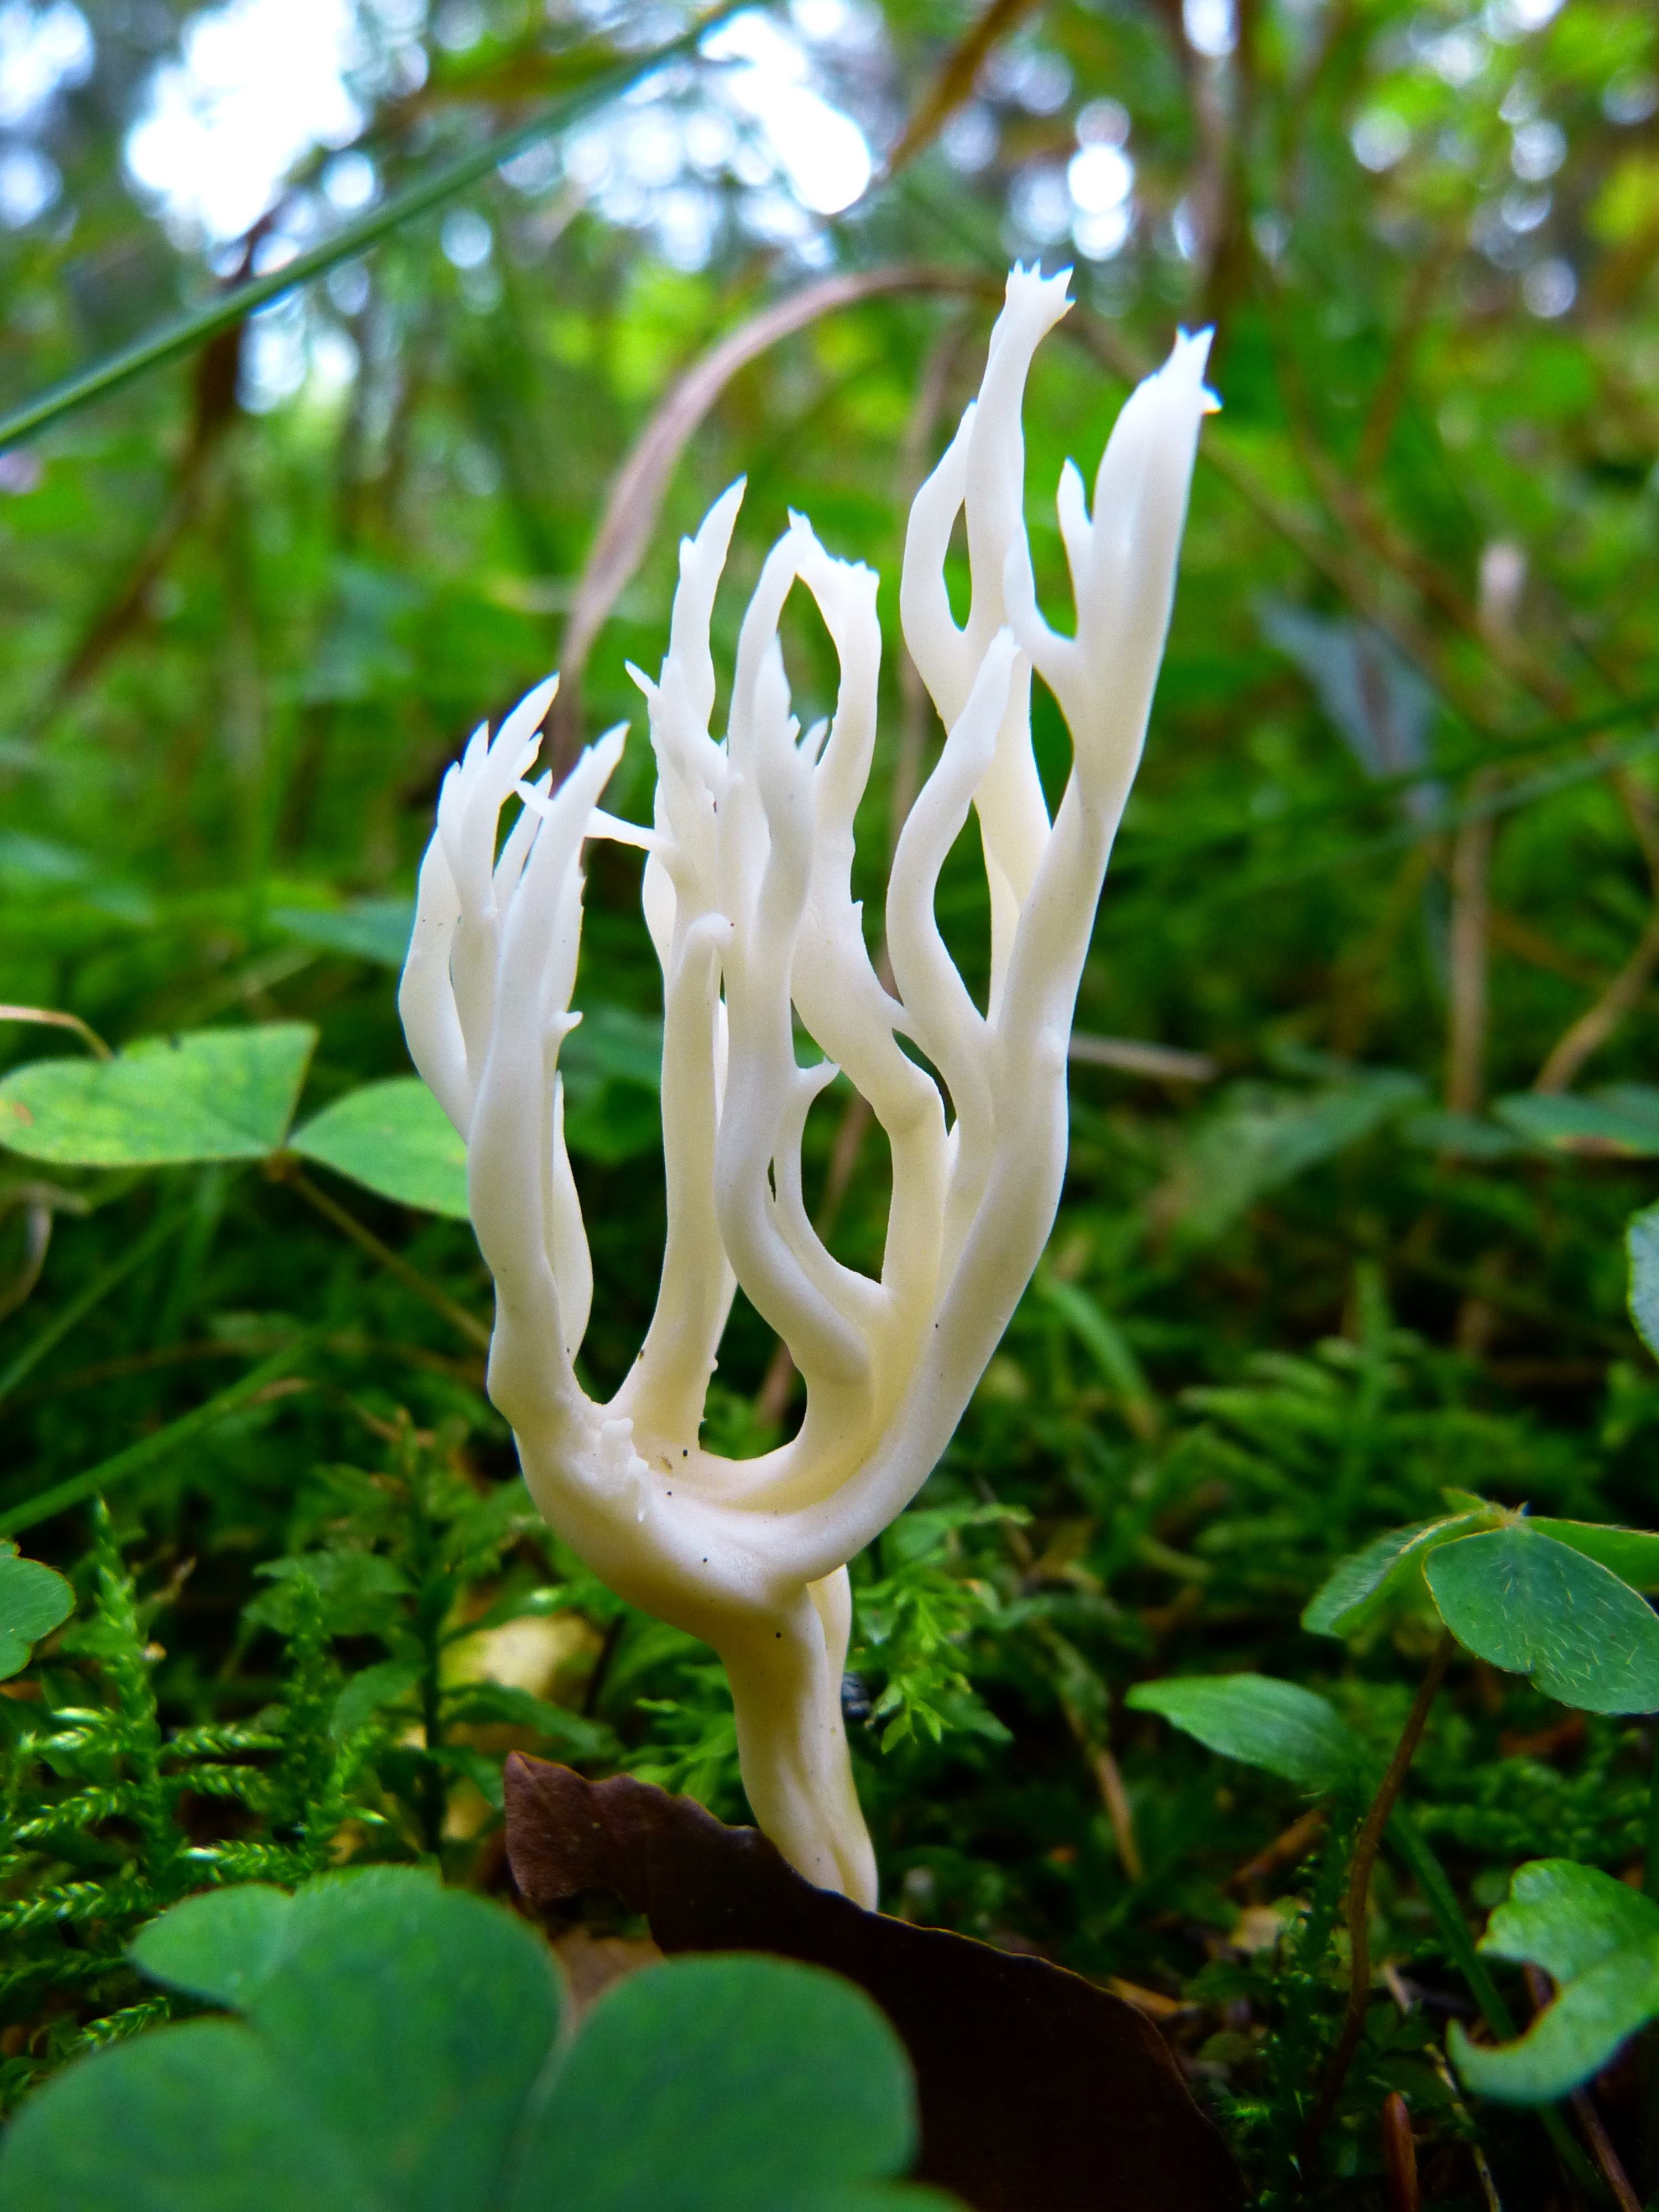
forest, plant, white, leaf, flower, green, botany, mushroom, flora, forest floor, shrub, arum, goatee, flowering plant, coral like, land plant, keulenpilz